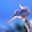
Label: bird